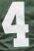
Number: 4